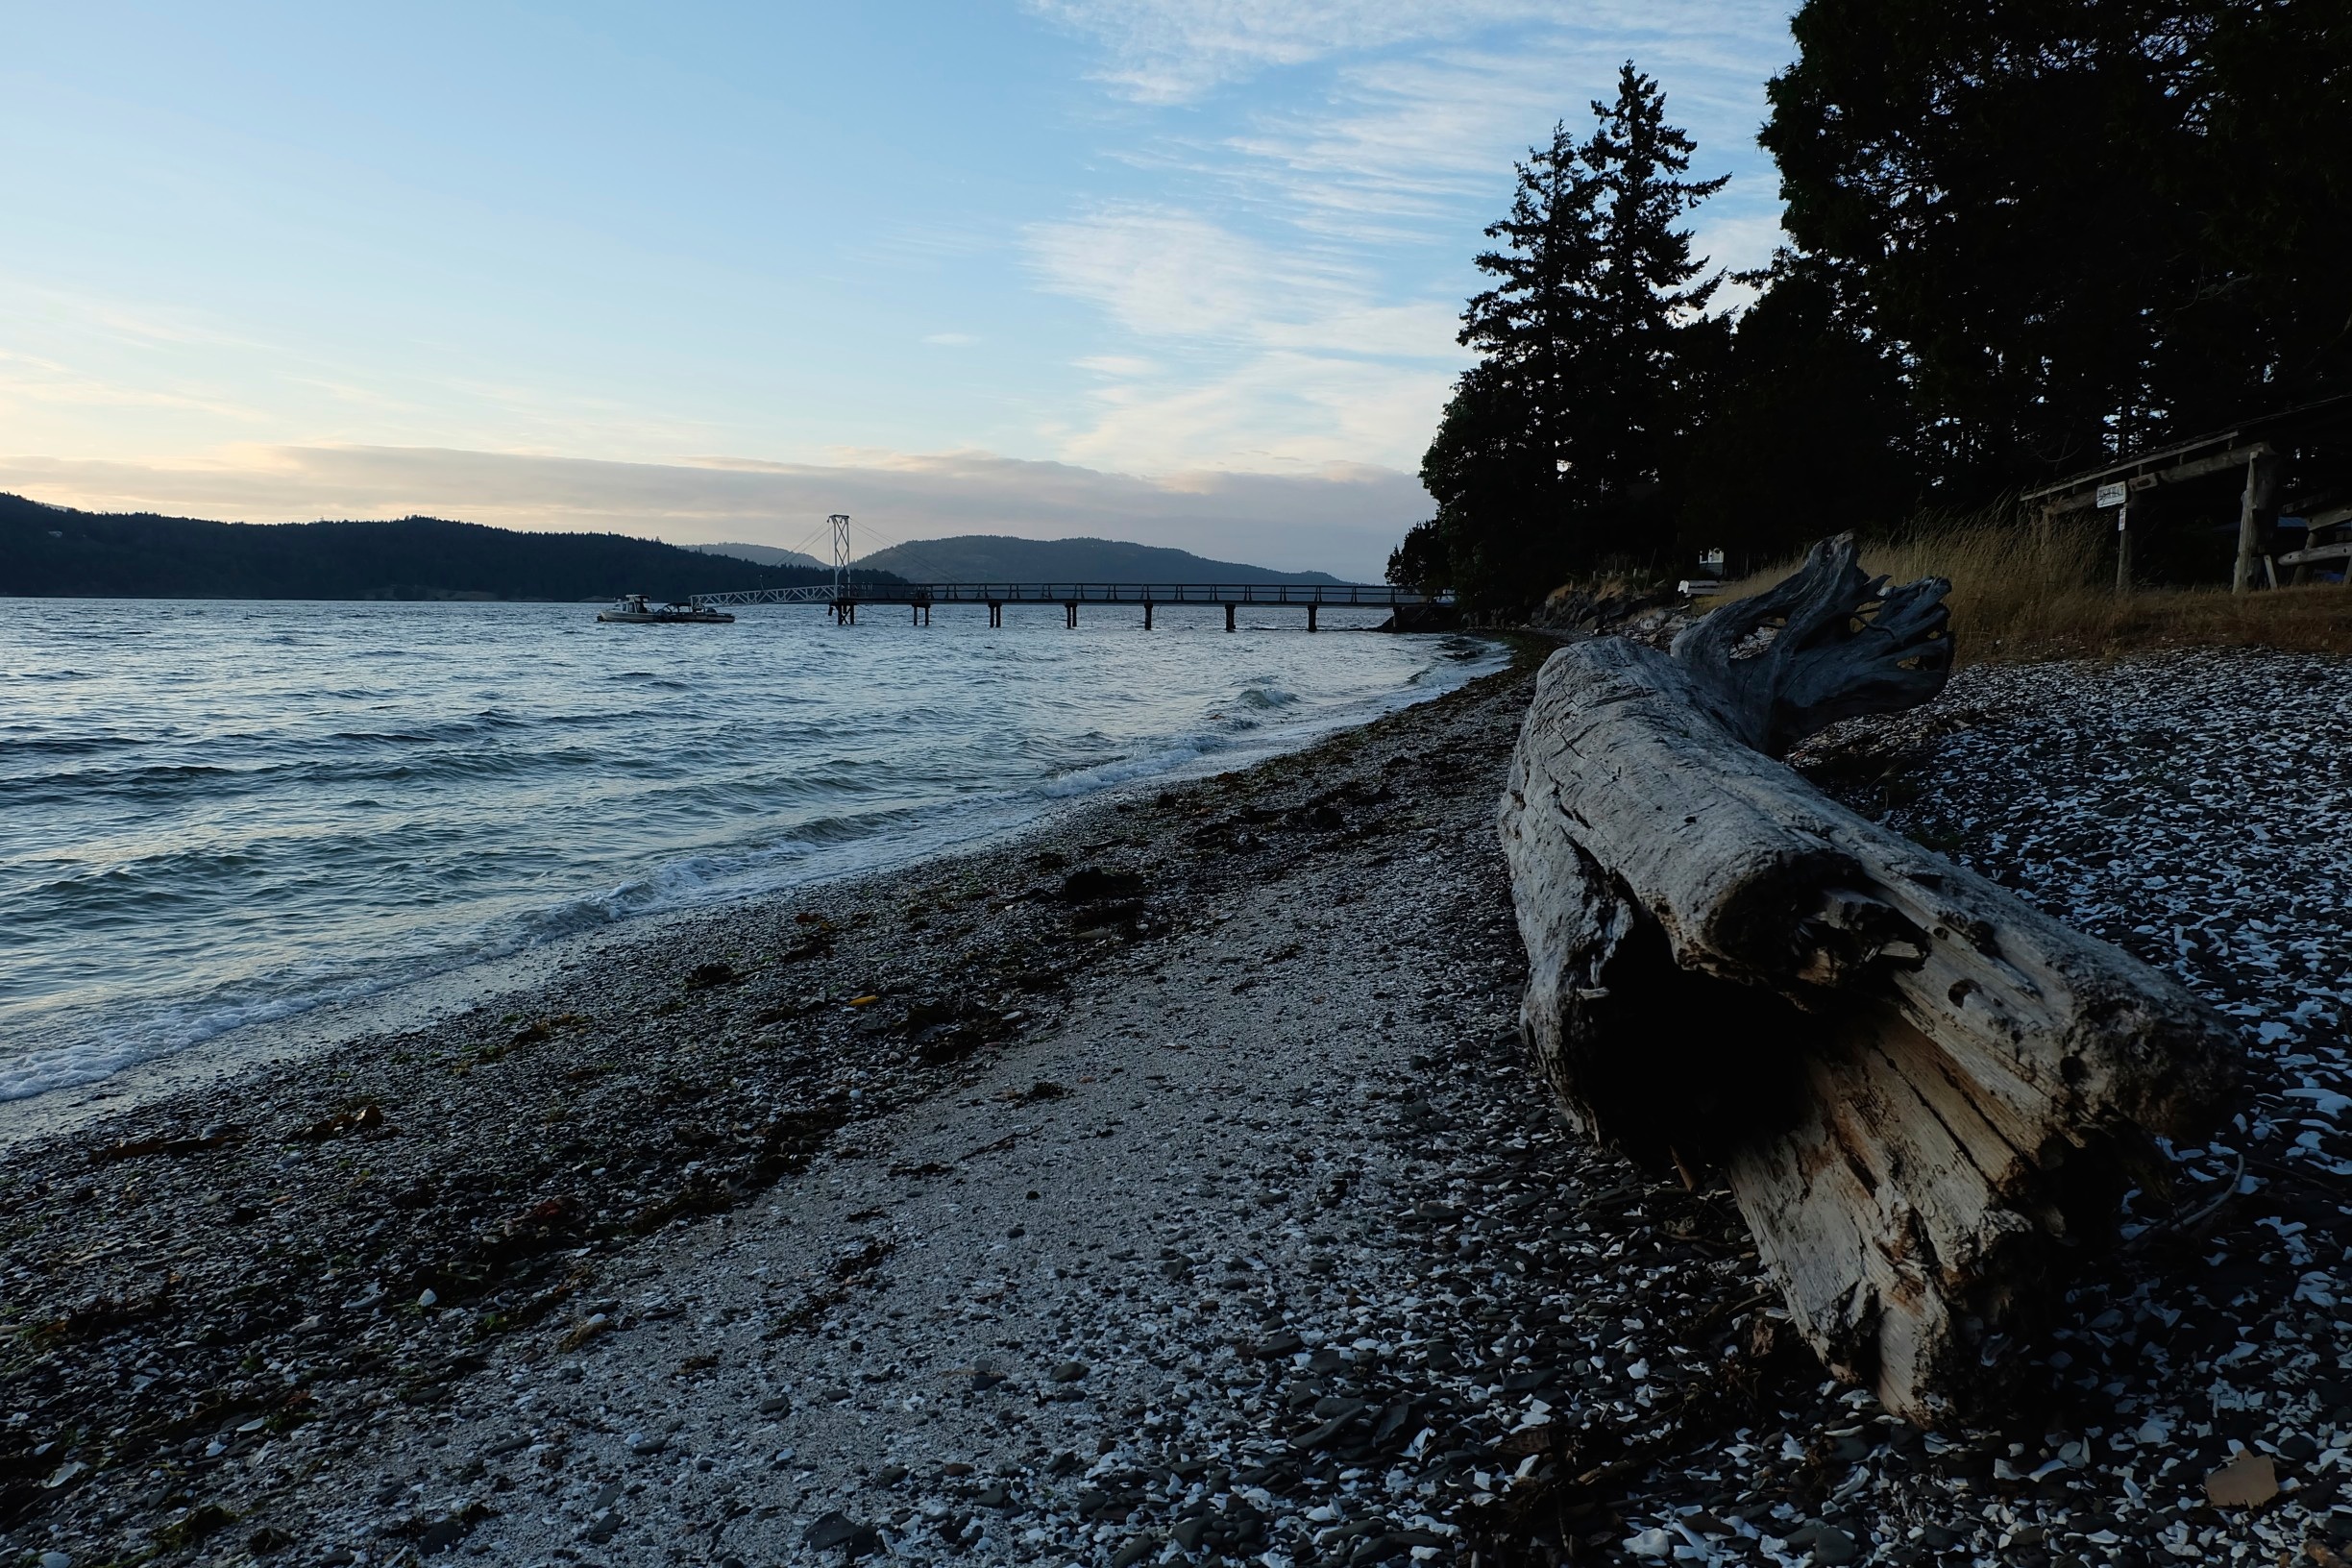
beach, sea, coast, water, sand, rock, snow, winter, morning, shore, wave, log, weather, season, body of water